Hekikai Furui Station

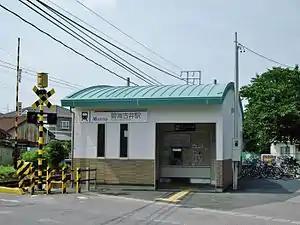
Hekikai Furui Station in 2008

Hekikai Furui Station is served by the Meitetsu Nishio Line, and is located 5.7 kilometers from the starting point of the line at .